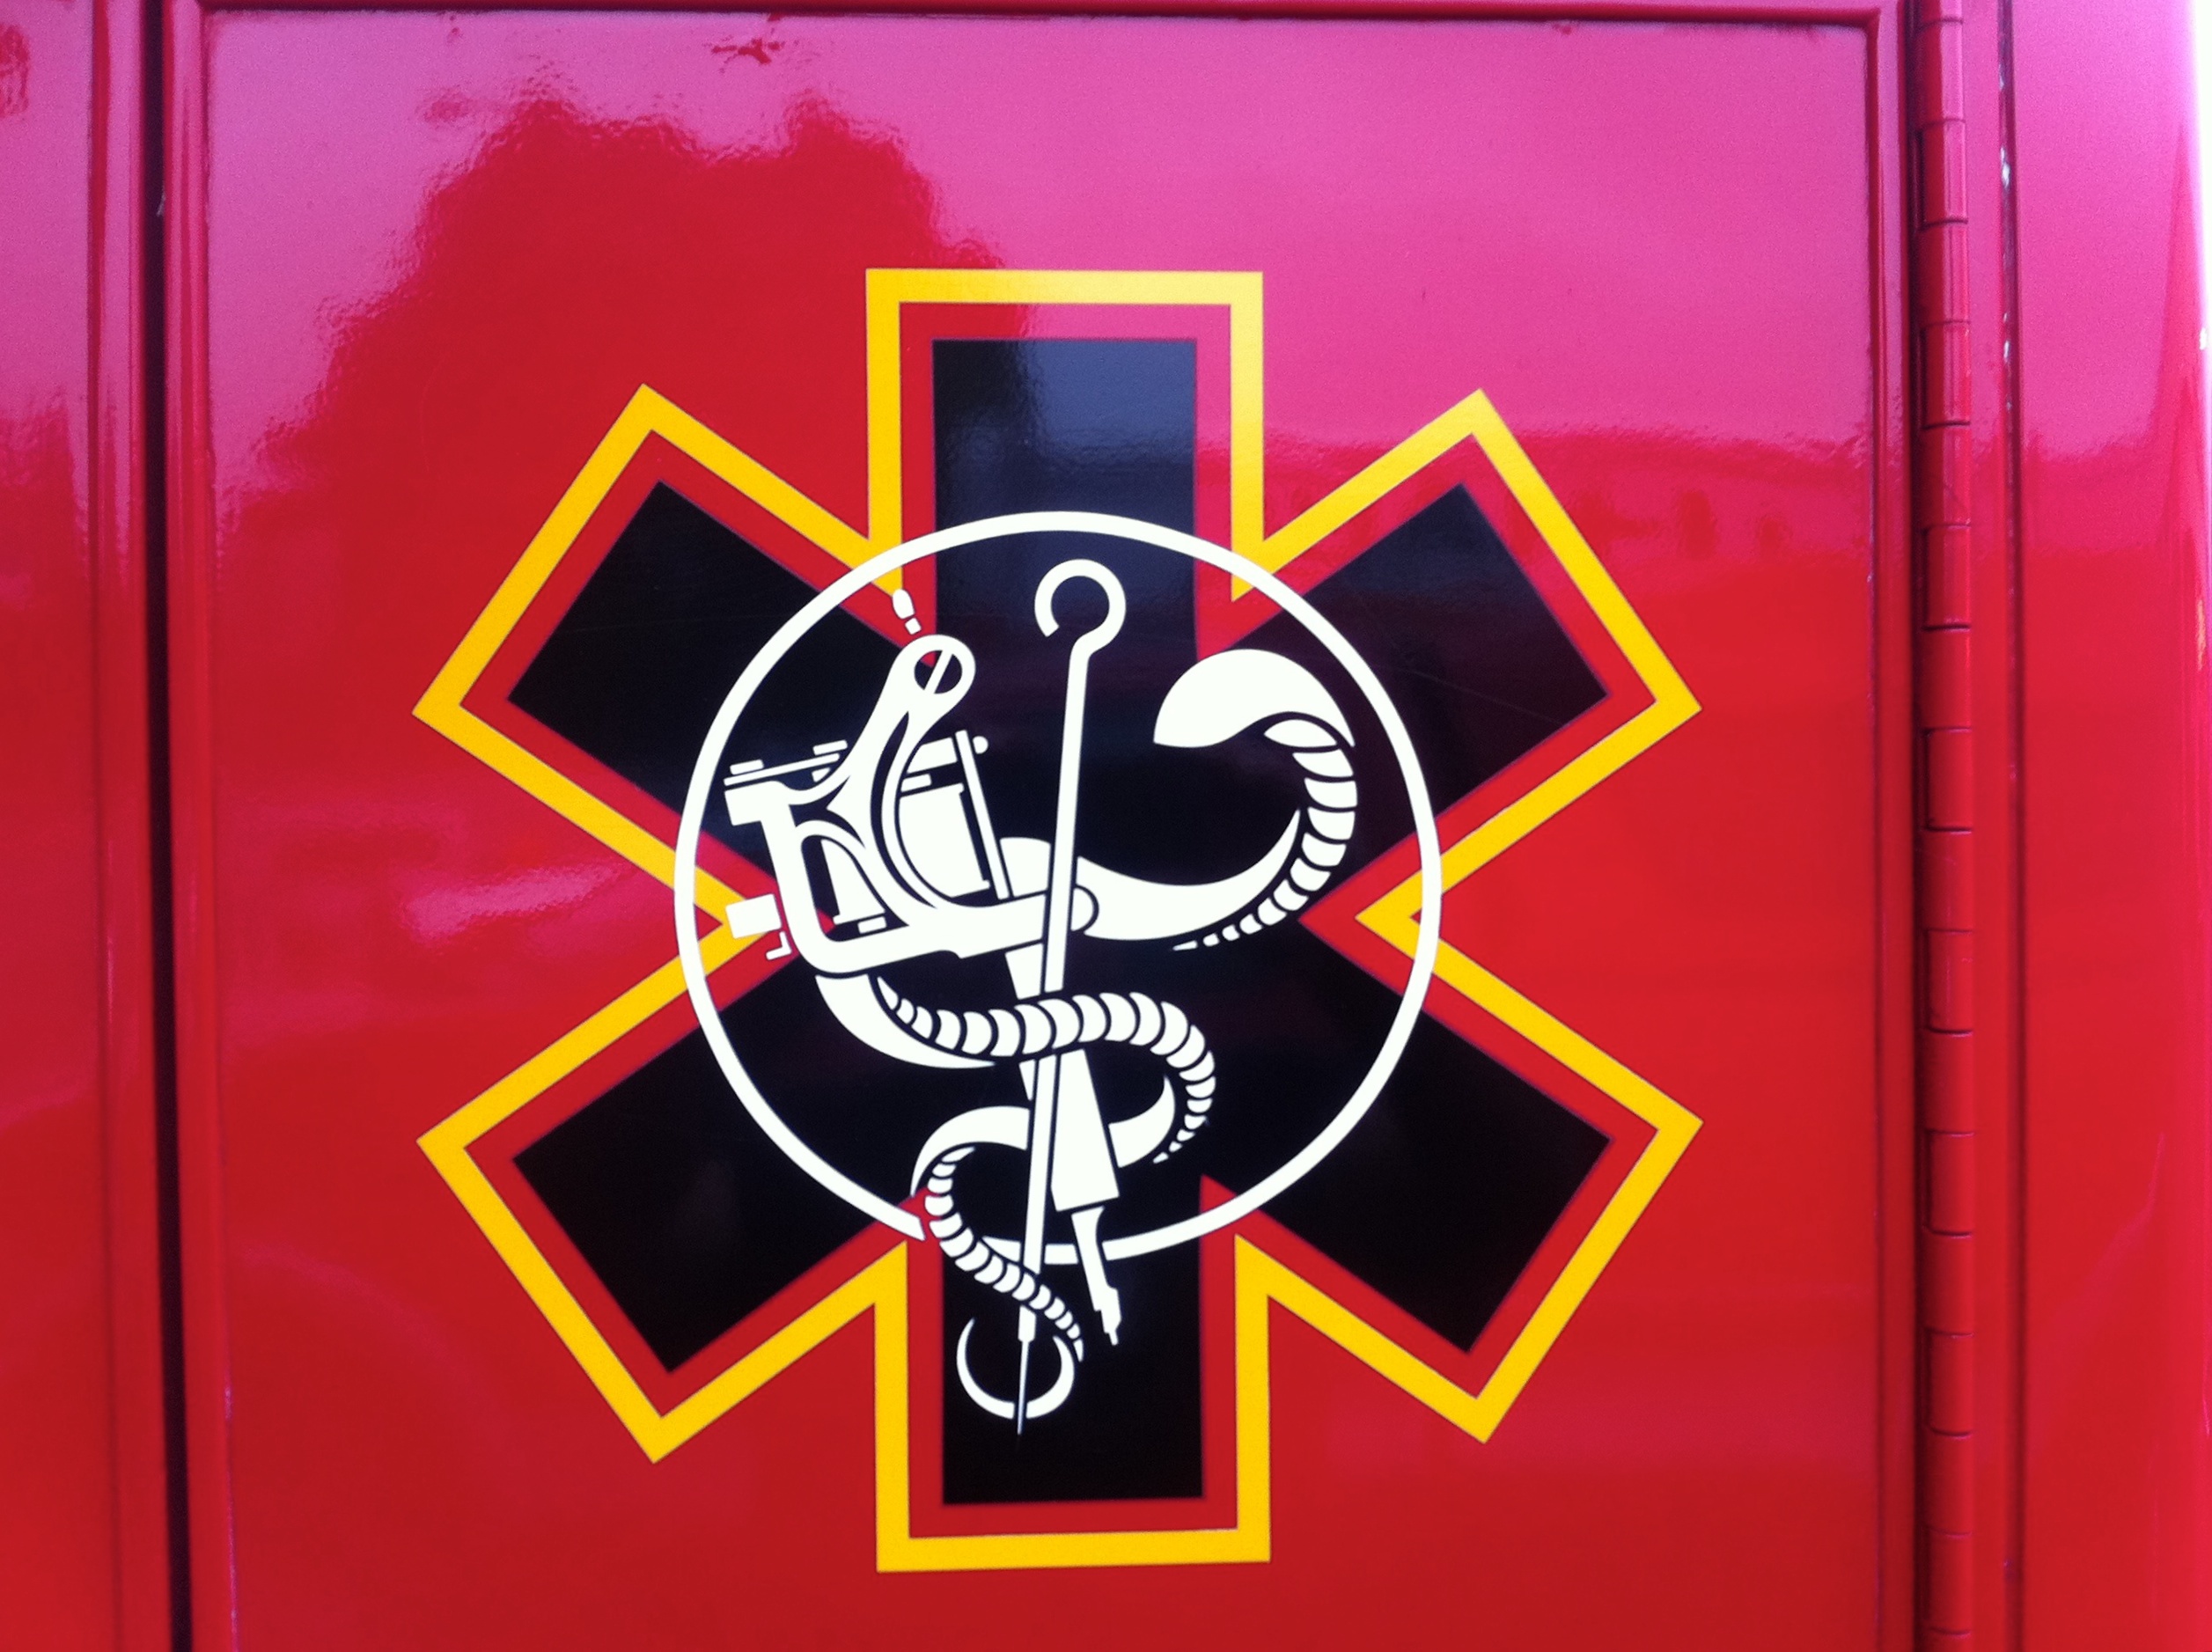
number, sign, red, banner, signage, washington, neon sign, brand, font, art, illustration, poster, odyssey, hurleylounge